His Majesty (opera)

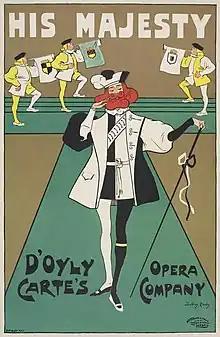
Advertising poster for 1897 production

His Majesty, or, The Court of Vingolia is an English comic opera in two acts with dialogue by F. C. Burnand, lyrics by R. C. Lehmann, additional lyrics by Adrian Ross and music by Alexander Mackenzie.